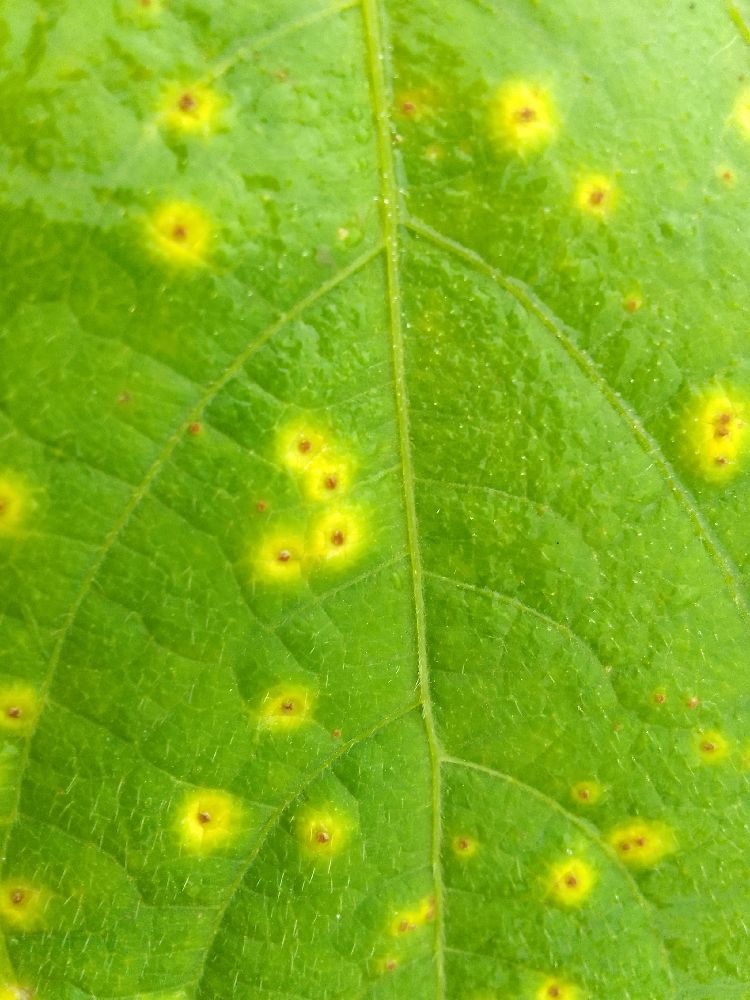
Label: rust